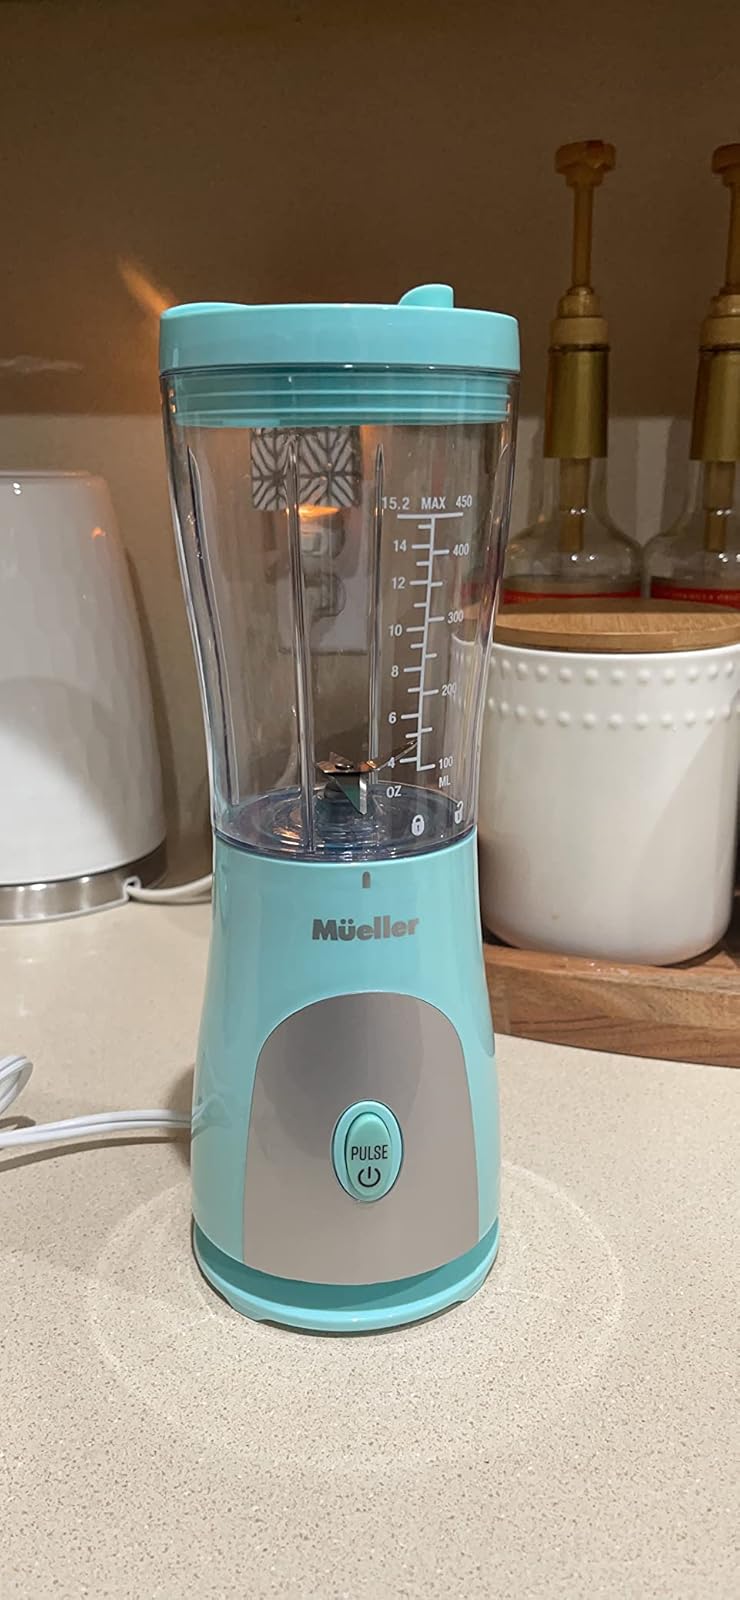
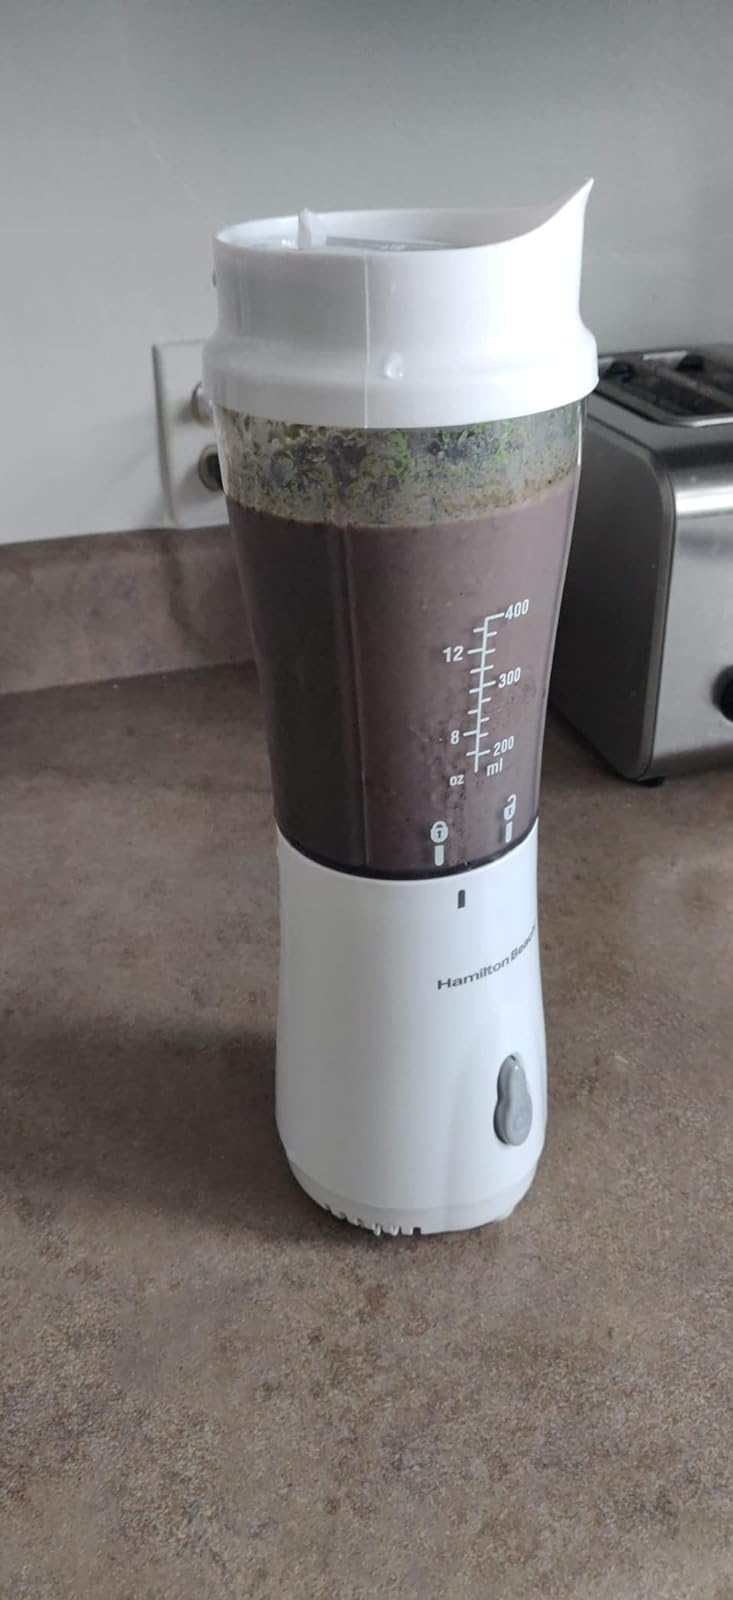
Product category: items_blender
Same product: no